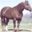
Label: horse